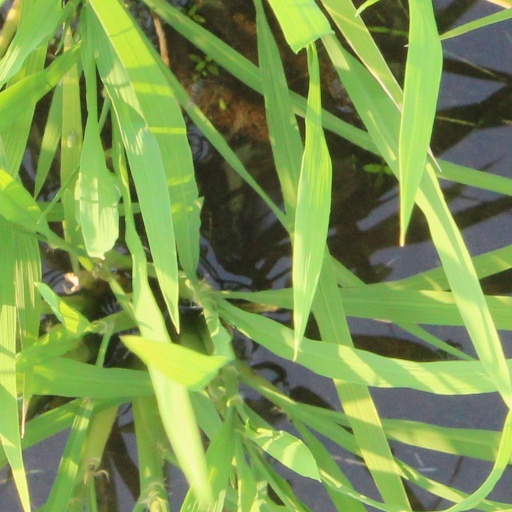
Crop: rice